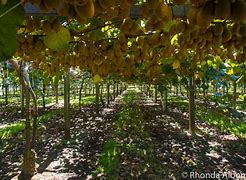
Label: Kiwi